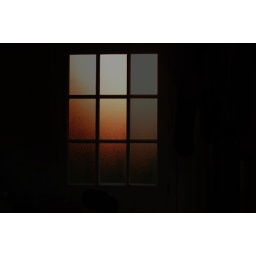
a red ball in the sky